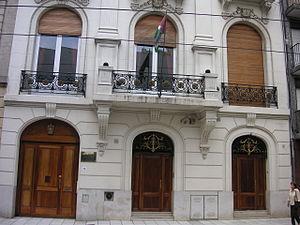
Ambassade de Palestine à Buenos Aires, Riobamba 981.